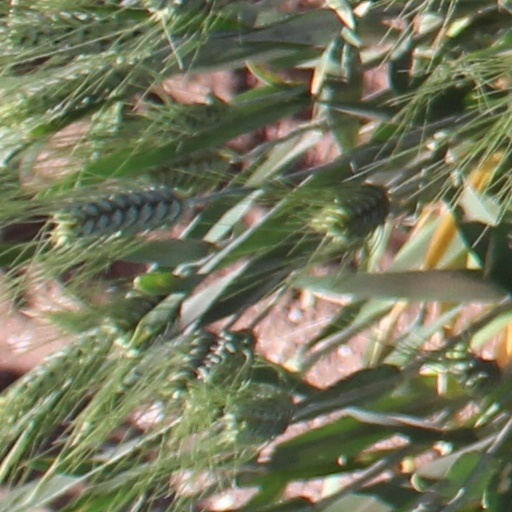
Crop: wheat